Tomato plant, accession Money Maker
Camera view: vertical (180 deg); turntable rotation: 300 degrees
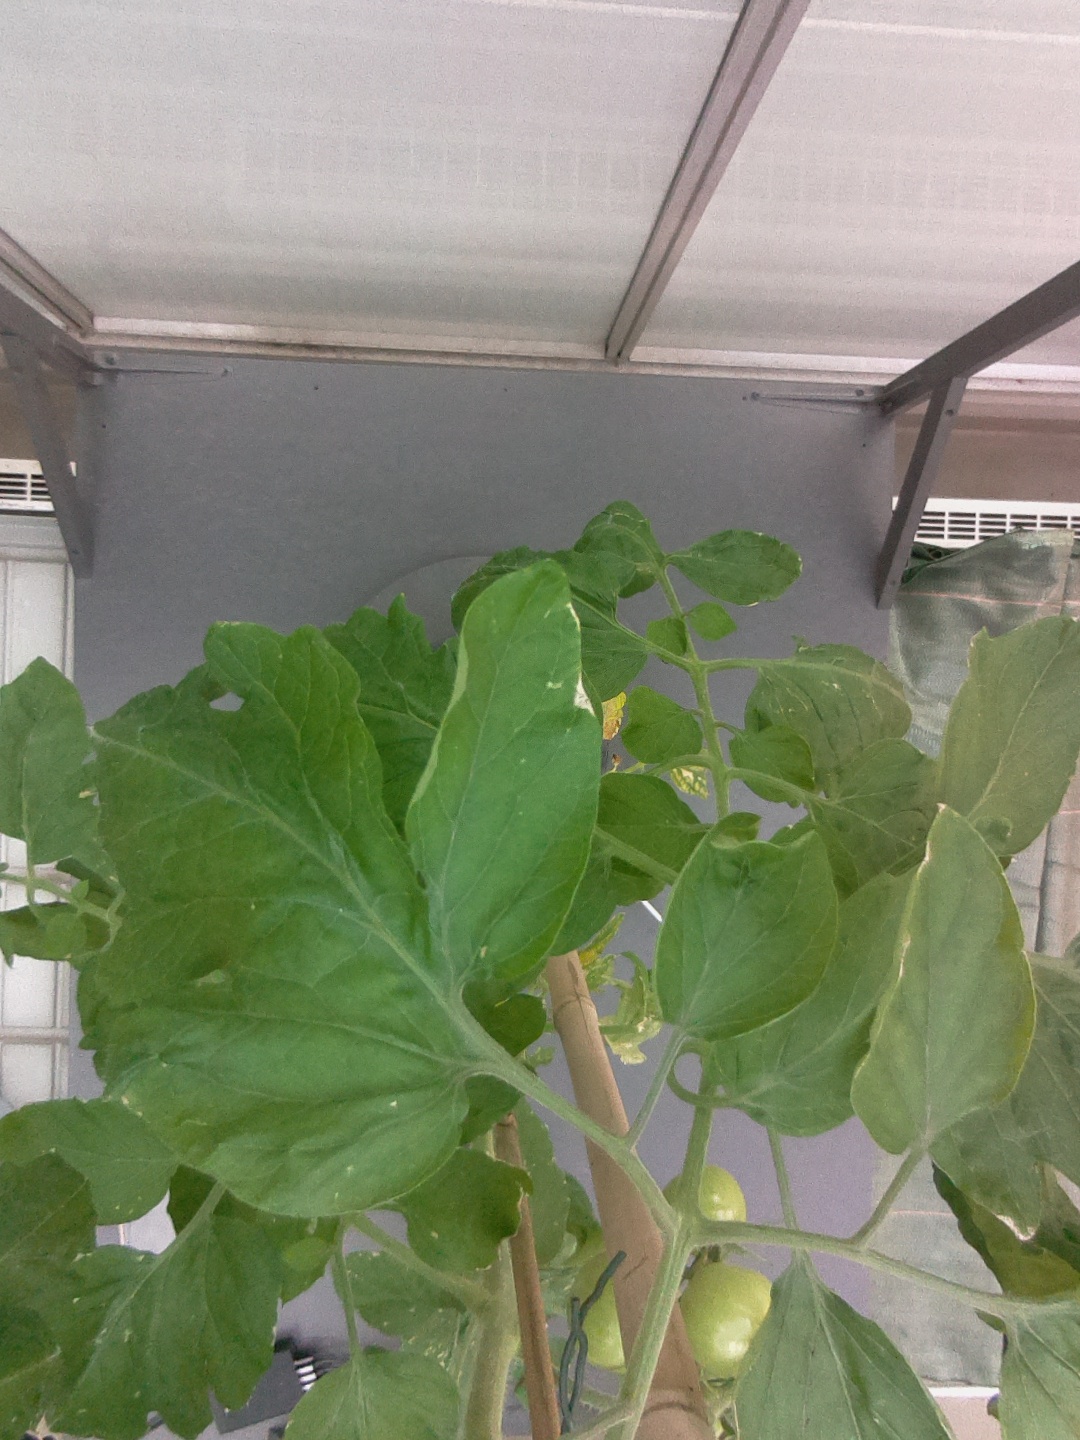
BBCH growth stage 75: 50%-60% of final fruit size